List of Dexter characters

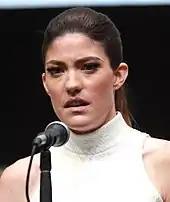
Jennifer Carpenter

Debra Morgan (known as Deborah Morgan in the book) is the younger non-biological sister of Dexter and biological child of Harry Morgan. Debra believed that she truly knew her father, but is unaware of the secrets he kept, especially concerning Dexter (whom she sees as a true brother). Inspired by their father's legendary police career, Debra joined the police and desperately yearned to become a homicide detective. Initially assigned to Vice, she was transferred to Homicide at the start of the first season. Being new to the job and very insecure, she largely relied on Dexter's expertise on murderers to solve difficult cases. Debra met Rudy Cooper, who unknown to her is the Ice Truck Killer using her to get close to Dexter. She falls in love with him, but is later kidnapped by him in order to be able to reveal himself to Dexter. She is bound to a table in the same manner that Dexter kills his victims, while Dexter and Brian discuss her fate. In the show, she is unconscious, but in "Darkly Dreaming Dexter", she is awake and finds out that her brother is a killer. Debra is severely affected by Rudy's betrayal; she moves in with Dexter for fear of being alone.